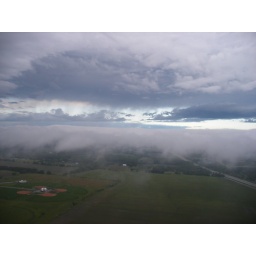
crazy clouds and blue sky near Des Moines 6.12